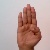
The image shows a hand gesture representing the letter 'B' in Indian Sign Language.